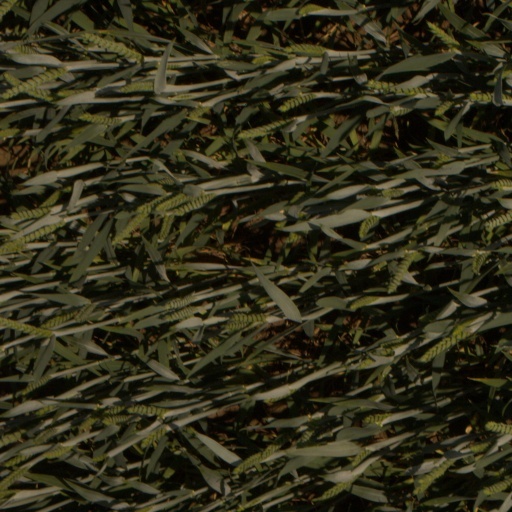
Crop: wheat